Washingtonville, New York

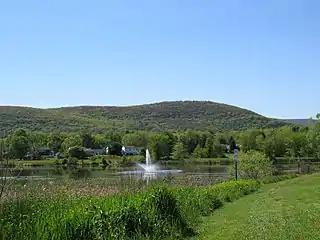
View facing south from Ahearn Boulevard looking towards the lakes and parks of Washingtonville.

Washingtonville was first settled in 1731. The village maintained a slow but steady growth during the second half of the 18th century. In 1809, John Jaques, a boot and shoemaker, set up his shop in this tiny settlement of nine houses, then known as "Little York." In 1839 he established Brotherhood Winery, now the oldest continuously operating winery in the United States.